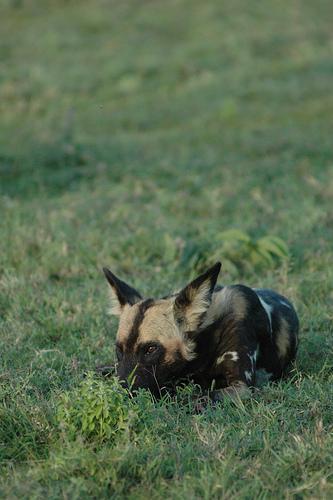
African_hunting_dog